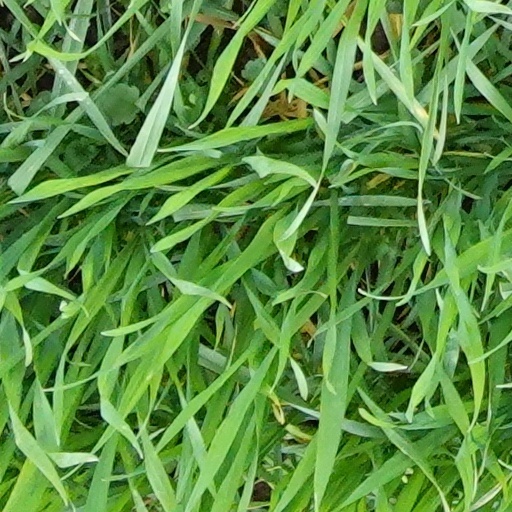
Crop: wheat